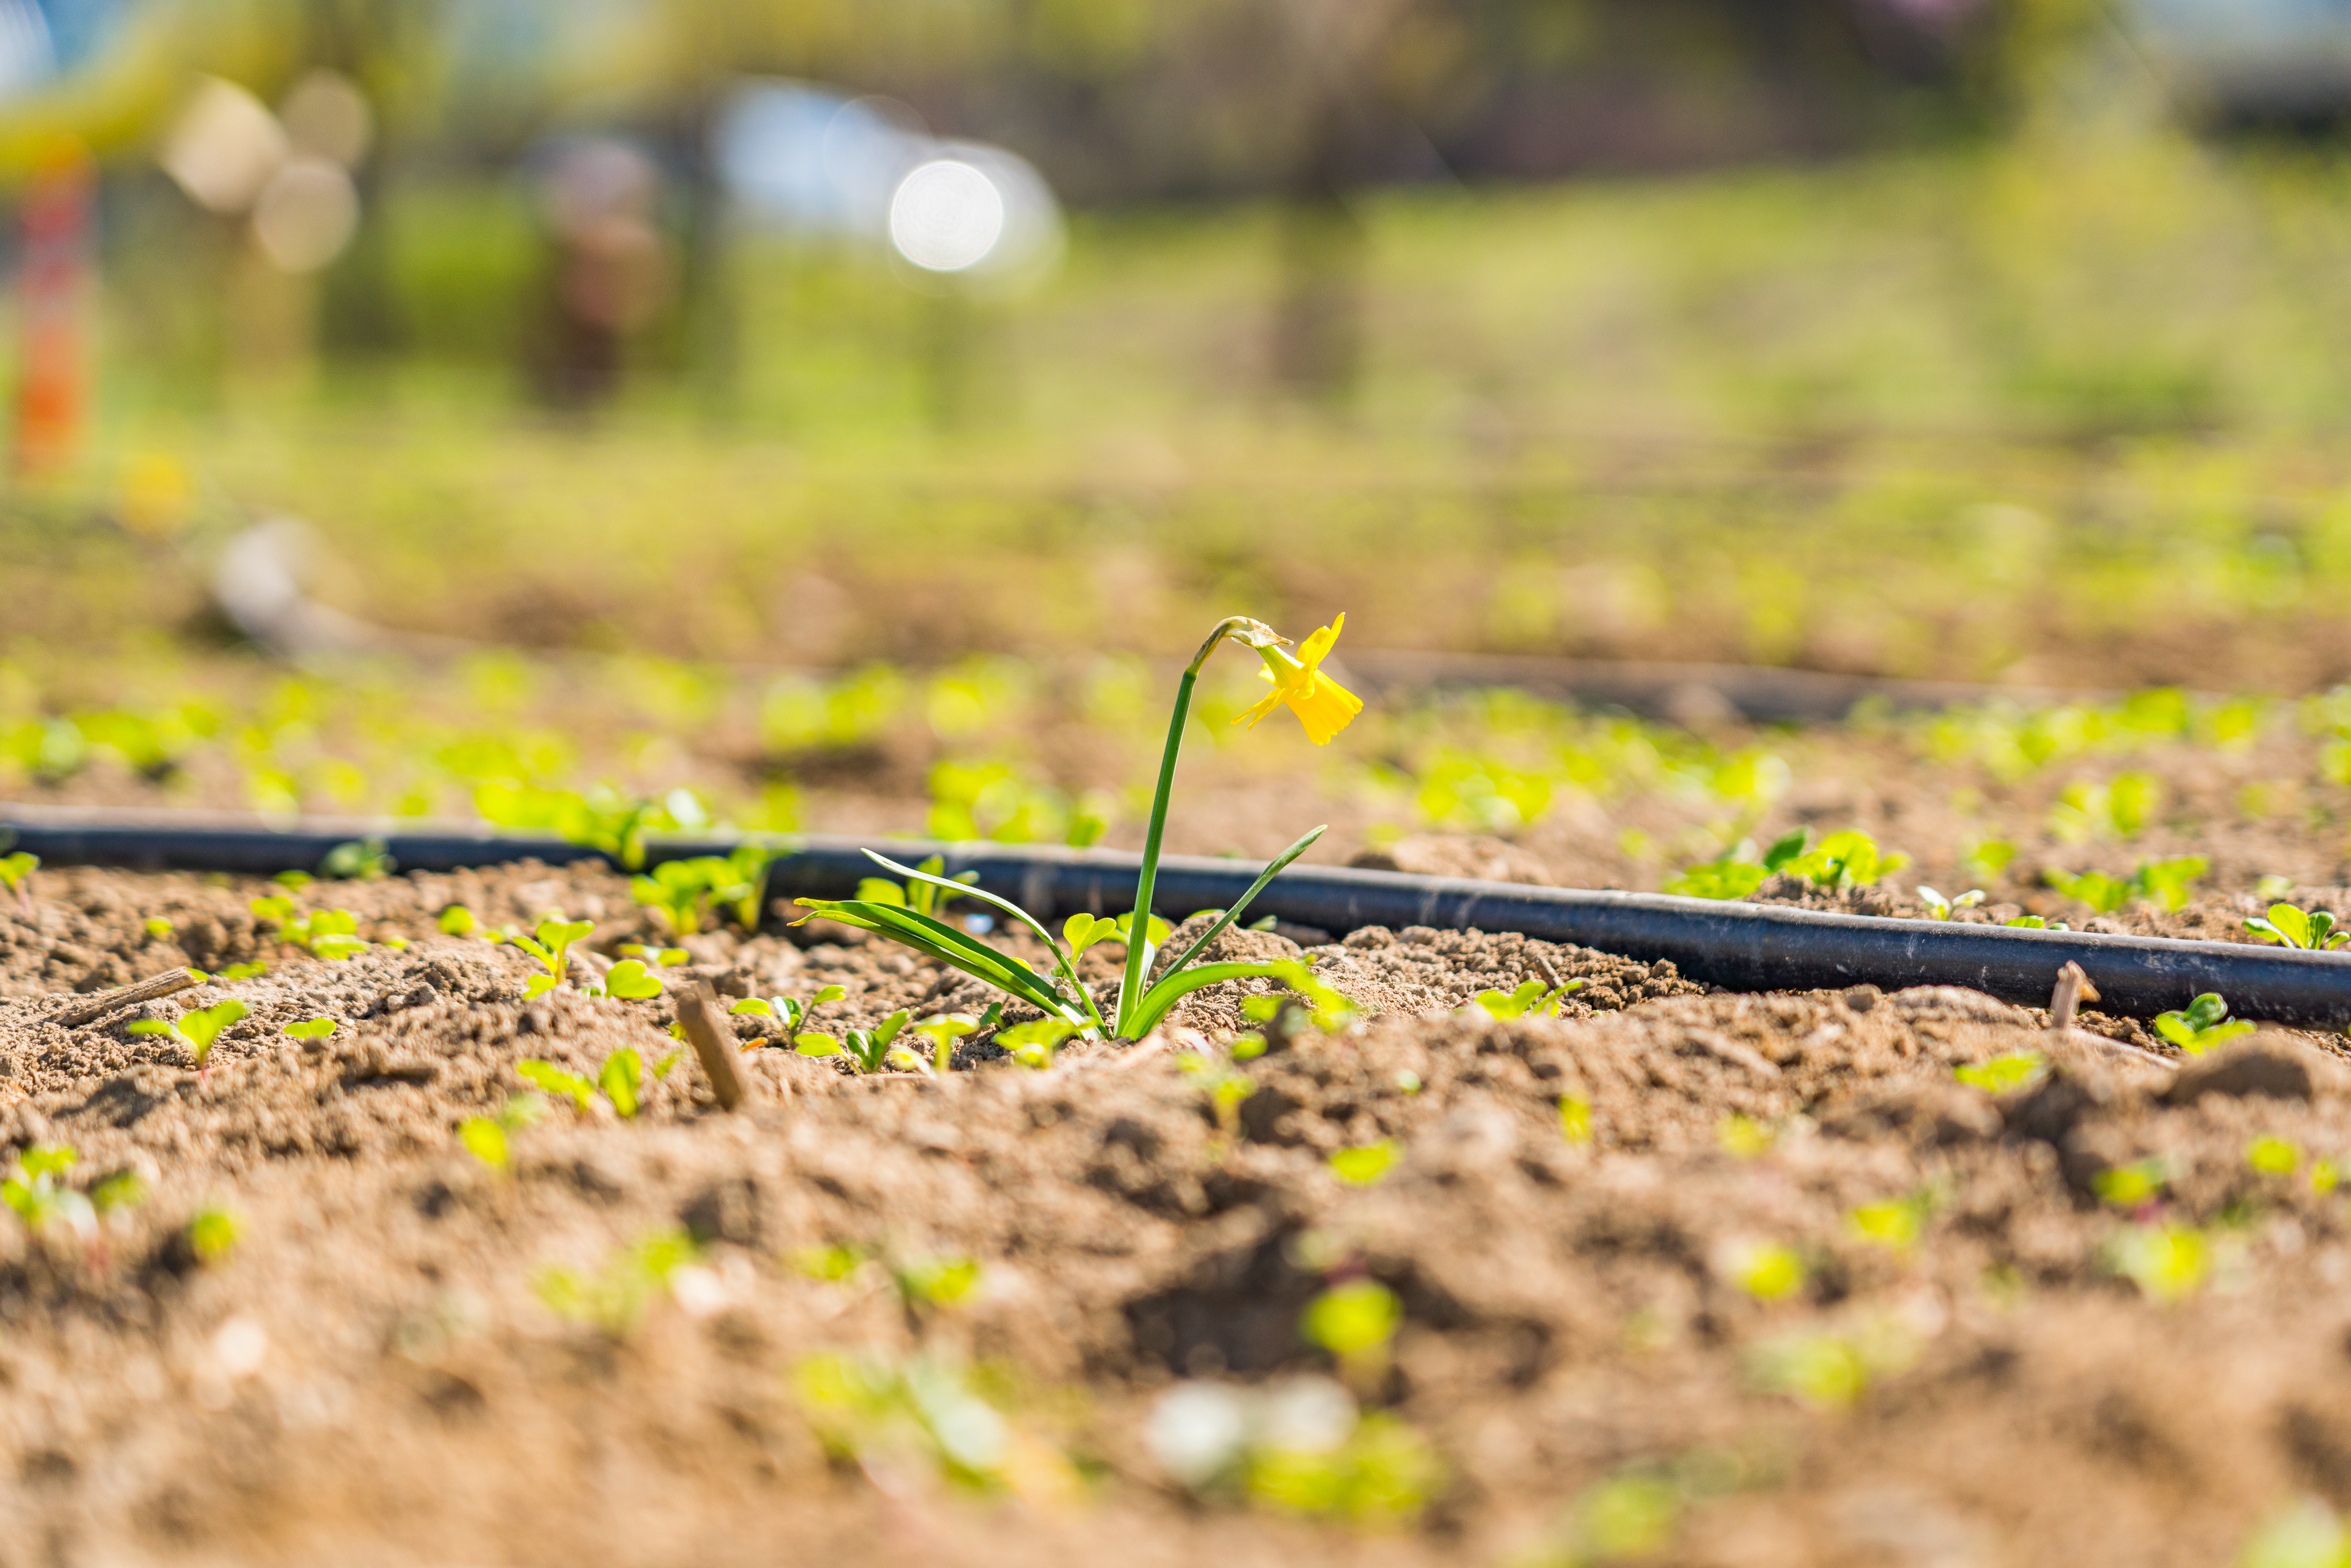
Yongdap Station, korea, seoul, spring, flowers, paperwhite, leaf, soil, plant stem, annual plant, herbaceous plant, perennial plant, plantation, Pedicel, field, wildflower